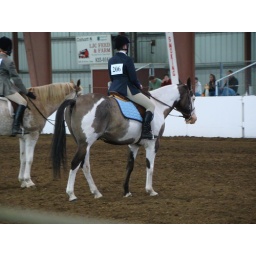
I thought this horse looked cool, especially with the blue blanket under the saddle.